Old Ambulance Station, The Rocks

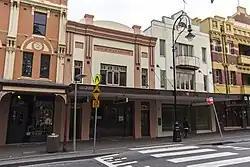
The former ambulance station and now Ken Duncan Gallery, pictured in 2014

The Old Ambulance Station, The Rocks is a heritage-listed former ambulance station and public house and now the headquarters of The Argyle Network, a technology recruitment business located at 73 George Street in the inner city Sydney suburb of The Rocks in the City of Sydney local government area of New South Wales, Australia. It was built from 1842 to 1843 and the front facade was designed in 1927–8 by Howie Moffot & Co. It is also known as the Former Central District Ambulance Station and Ken Duncan Gallery. The property is owned by Property NSW, an agency of the Government of New South Wales. It was added to the New South Wales State Heritage Register on 10 May 2002.